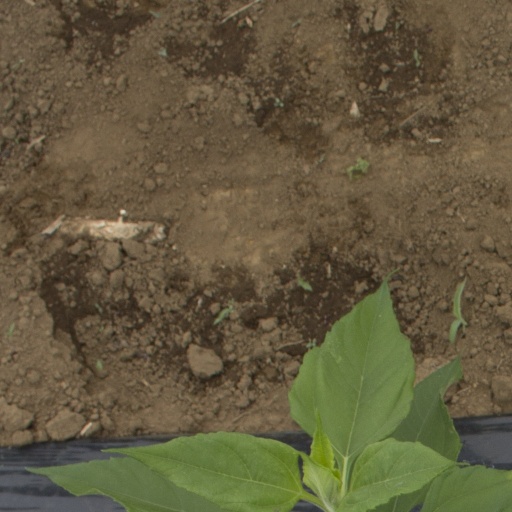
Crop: Jerusalem artichoke